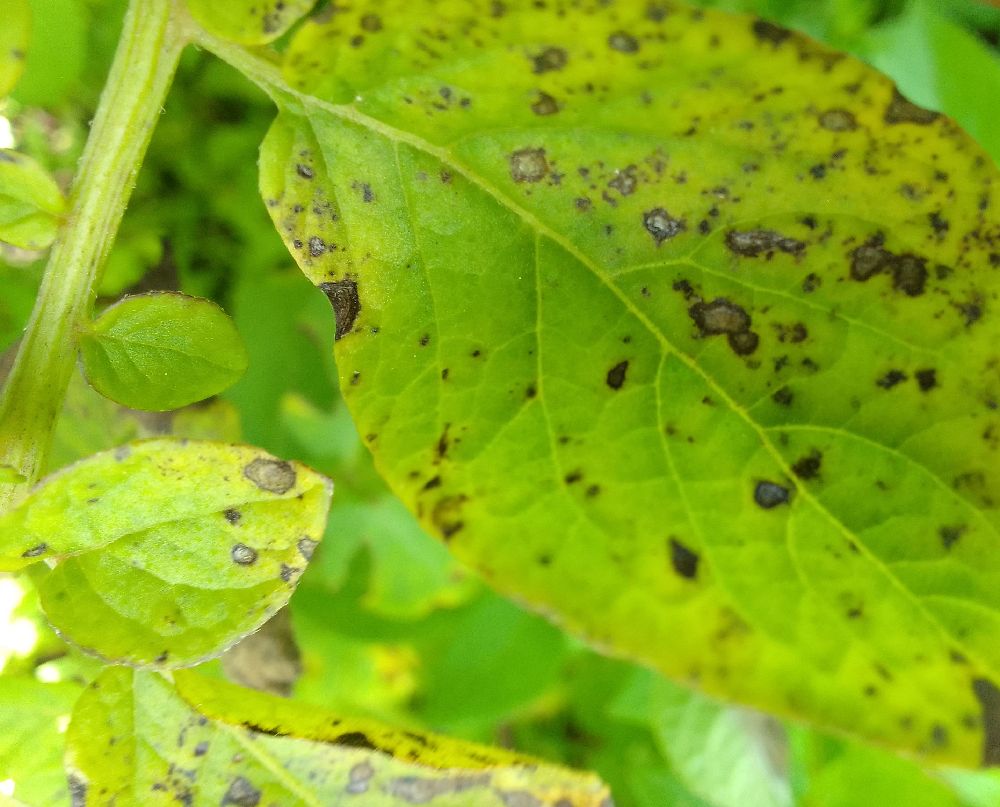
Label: Early blight